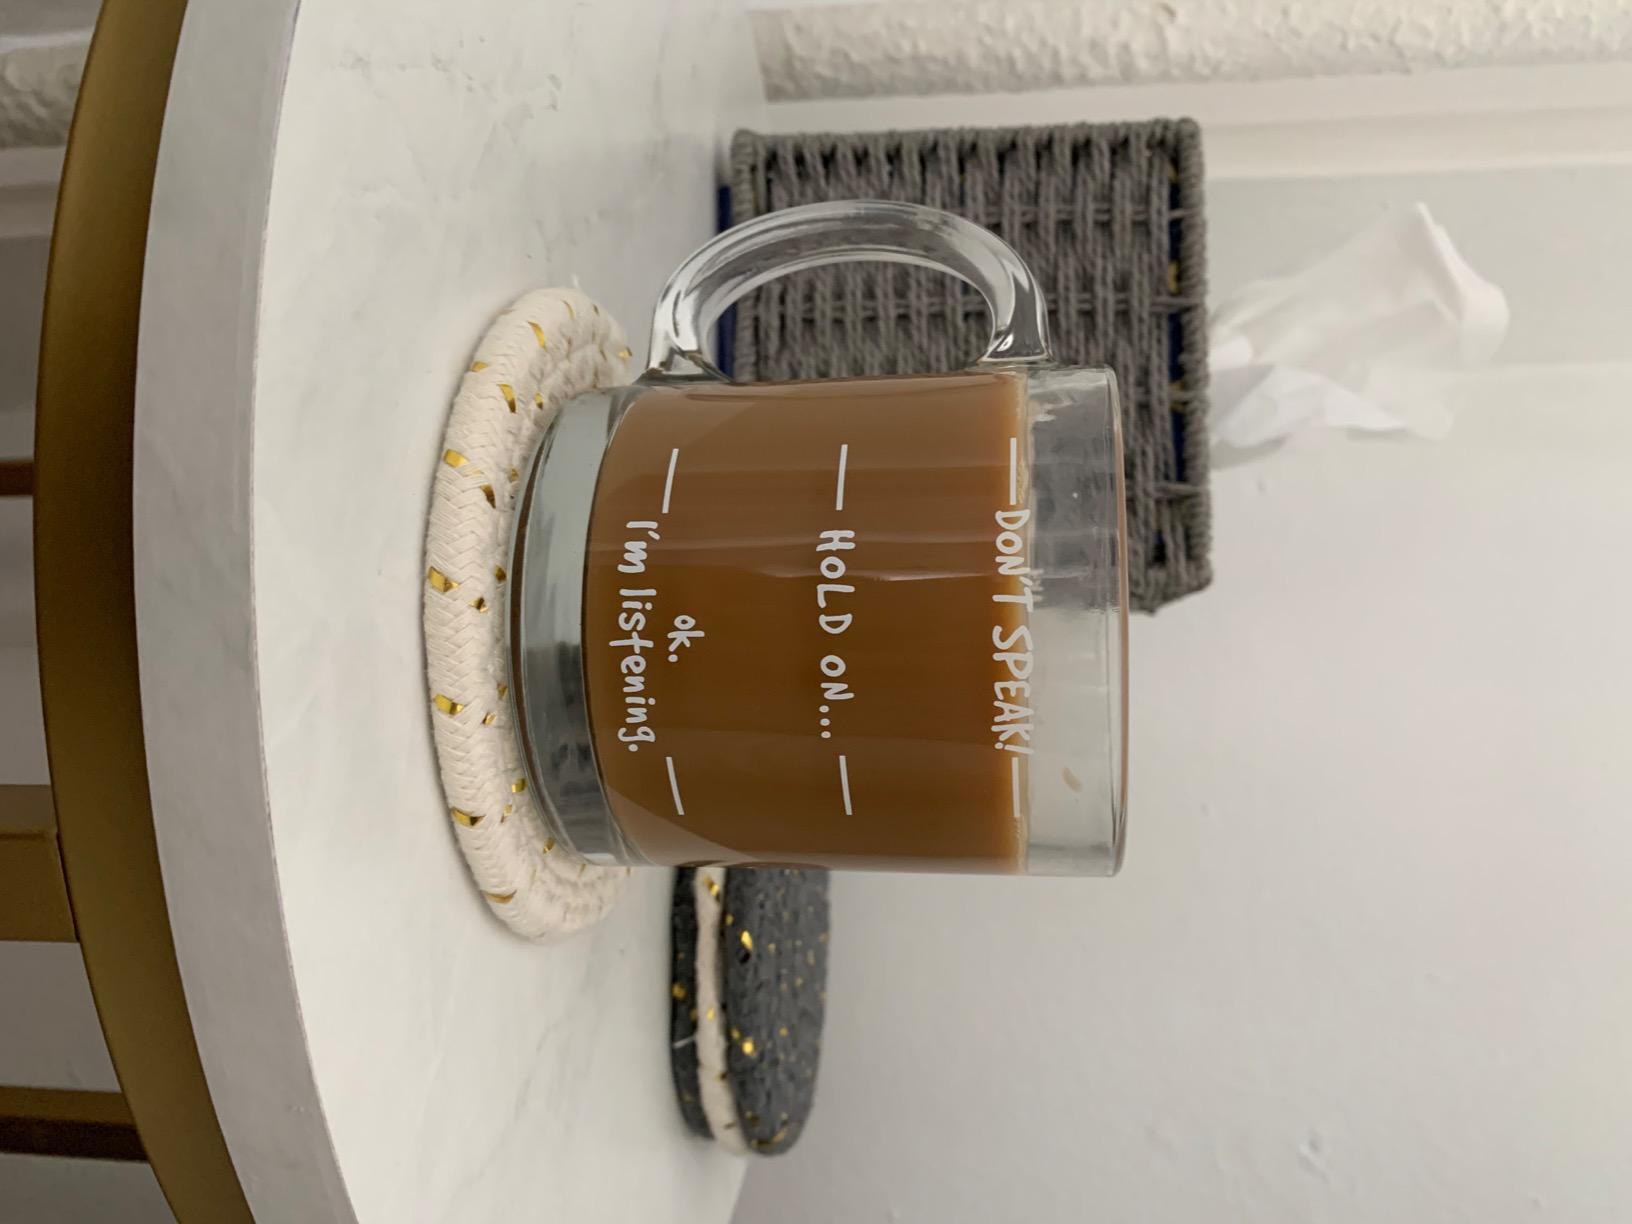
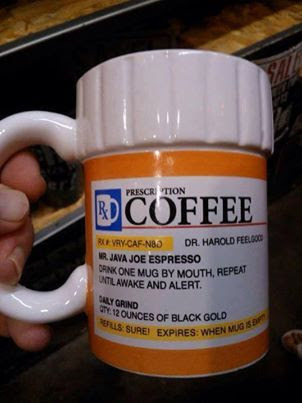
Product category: items_mug
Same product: no